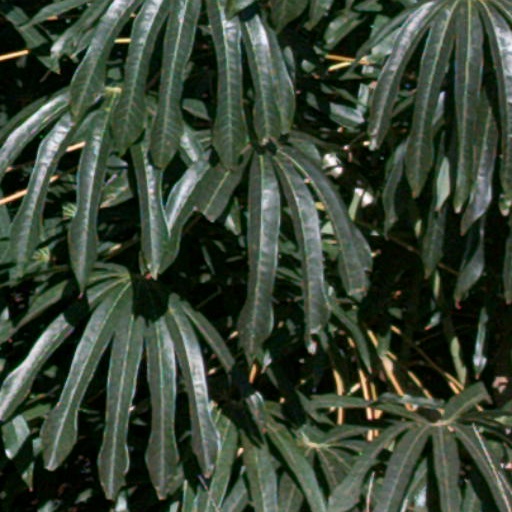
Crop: cassava